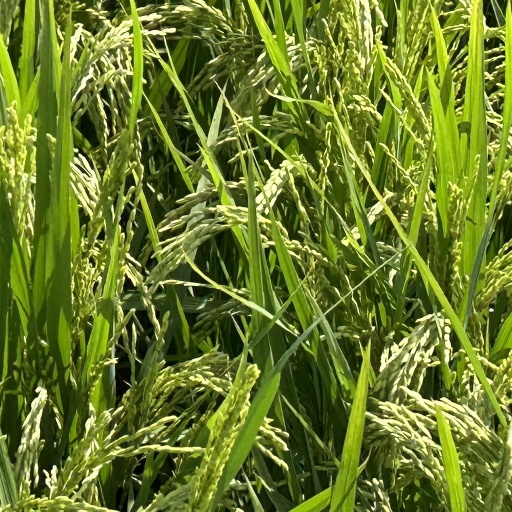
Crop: rice